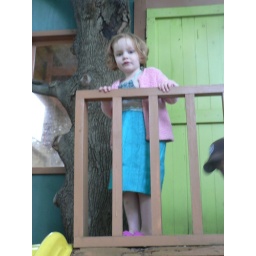
Eve in the tree house